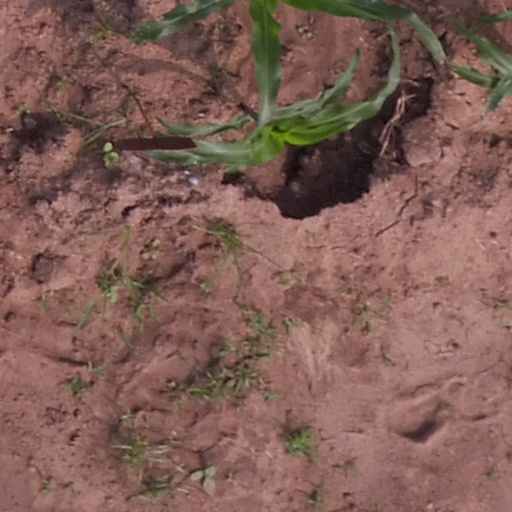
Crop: maize; corn